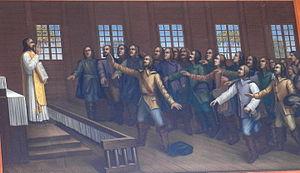
Peinture du chalet du Mont-Royal à Montréal
Adam Dollard des Ormeaux, né le 23 juillet 1635 à Ormeaux et mort le 21 mai 1660 à la bataille de Long-Sault, à Carillon, est un héros de la Nouvelle-France.
Montréal possède une riche tradition d'art public. Inscrites de plain-pied dans le paysage urbain, les œuvres d'art public façonnent l'environnement de la métropole. Qu'elles soient intégrées aux parcs, aux places publiques, aux bibliothèques ou aux centres culturels, ces œuvres font partie du décor quotidien du montréalais ou du visiteur. Reflet de notre histoire, les œuvres d’art public de la métropole comprennent notamment des sculptures, des monuments, des bustes, des fontaines et des œuvres d’art contemporain.
Les tableaux historiques du Chalet de la montagne du parc du Mont-Royal doivent leur réalisation l'architecte Aristide Beaugrand-Champagne, fort intéressé à l'histoire des débuts du Canada. Aussi vit-il l'occasion, ce au moment de la Grande Dépression des années 1930, à la fois de promouvoir son domaine d'intérêt et également de subvenir aux besoins financiers des artistes de son temps. Pour ce faire, il fit appel à l'artiste alors peu connu, Paul-Émile Borduas à qui il confia la tâche de rassembler les artistes canadiens les plus remarquables de l'époque. Ce autour d'un même thème : l'histoire des débuts du Canada.